Tabard Theatre

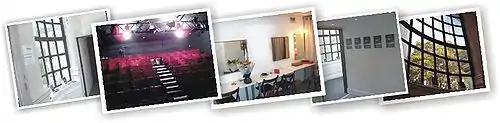
Interior

The Tabard Theatre was licensed and opened for theatre use in 1985. It was founded by the actress Andrea Black. With the help of the playwright Sam Dowling, the actor Ron Forfar and the playwright Dale Reynolds, 'The Tabard Theatre of New Writing' was established with a vision for the future of theatre through recognising new playwrights. The first play chosen was "Our Blue Heaven" by the late Bill Jesse, followed by "Riverman" by Sam Dowling. Originally, actors from West London Equity supported an event to raise money to adapt the room above the Tabard pub into a theatre. When Andrea Black took over the space, it was just a carpeted room. Hidden behind the wallpaper were original William Morris tiles.